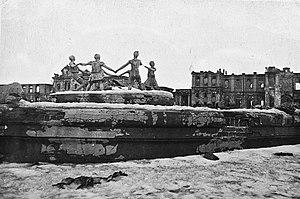
La bataille de Stalingrad est la succession des combats qui, du 17 juillet 1942 au 2 février 1943, ont opposé les forces de l'URSS à celles du Troisième Reich et de ses alliés assaillant la ville de Stalingrad. Cette « bataille » d'un peu plus de six mois s'est déroulée en fait en quatre phases, l'approche de la ville par les armées de l’Axe, les combats urbains pour sa conquête à partir de septembre 1942, puis la contre-offensive soviétique, jusqu'à l'encerclement et à la reddition des troupes allemandes. L'ensemble de ces combats, dans et hors de la ville, ont coûté la vie à plus de 800 000 Soviétiques, civils et combattants, et à 400 000 militaires allemands, roumains, italiens, hongrois et croates.
Stalingrad ou L'ennemi aux portes au Québec et en Ontario est un film multinational réalisé par Jean-Jacques Annaud, sorti en 2001.
La fontaine Barmaleï aussi connue sous le nom de La ronde des enfants est un ensemble sculptural de la ville de Stalingrad, situé face au Musée de la Défense de Tsaritsyne, premier nom de la ville. En 2013 coexistent deux répliques de la sculpture, l'une près du « moulin Gerhard », imitant la fontaine détruite, d'après la célèbre photo d'Emmanuel Ievzerikhine, l'autre sur la place de la gare de Volgograd, de même inspiration mais différente.